Rice House, Eltham

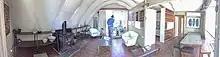
Rice House interior

Borland turned to a method that had been used by the Italian Air Force during World War 2 for its hangar construction in North Africa. A system which had then later been patented by J H de W Waller, an Australian/Irish engineer.